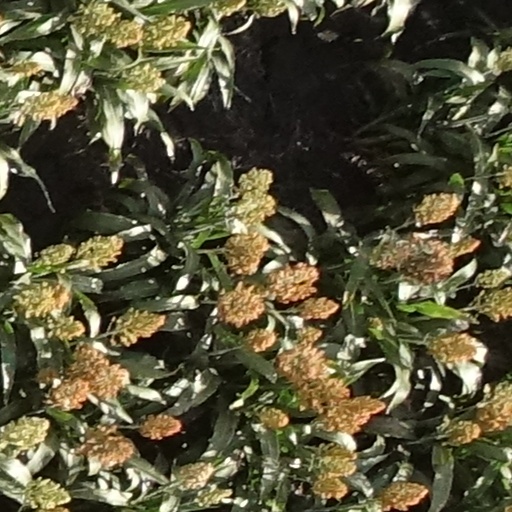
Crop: sorghum